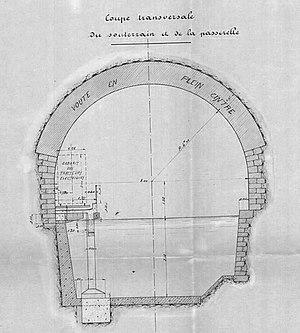
Coupe de la vôute de Liverdun parue dans la revue science et industrie
Le tunnel de Liverdun est un ouvrage d'art construit sur le Canal de la Marne au Rhin, visant à s'affranchir de la colline de Liverdun haute de 340 mètres. Il est situé sur la commune de Liverdun, en Meurthe-et-Moselle. L'ouvrage est désaffecté depuis l’année 1978.